British Rail Class 66

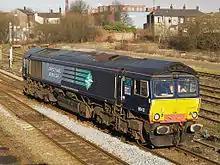
Direct Rail Services Class 66 locomotive 66412, in 'Compass' livery

Direct Rail Services (DRS), which at the time was a subsidiary of British Nuclear Fuels (BNFL), ordered ten Class 66/4 locomotives (66401–410) in 2002, employed on new Anglo-Scottish traffic, some with Stobart Rail. In 2006, ten more T2 specification units (66411–420) were delivered, a further ten (66421–430) in late 2007, and four more (66431–434) in 2008.